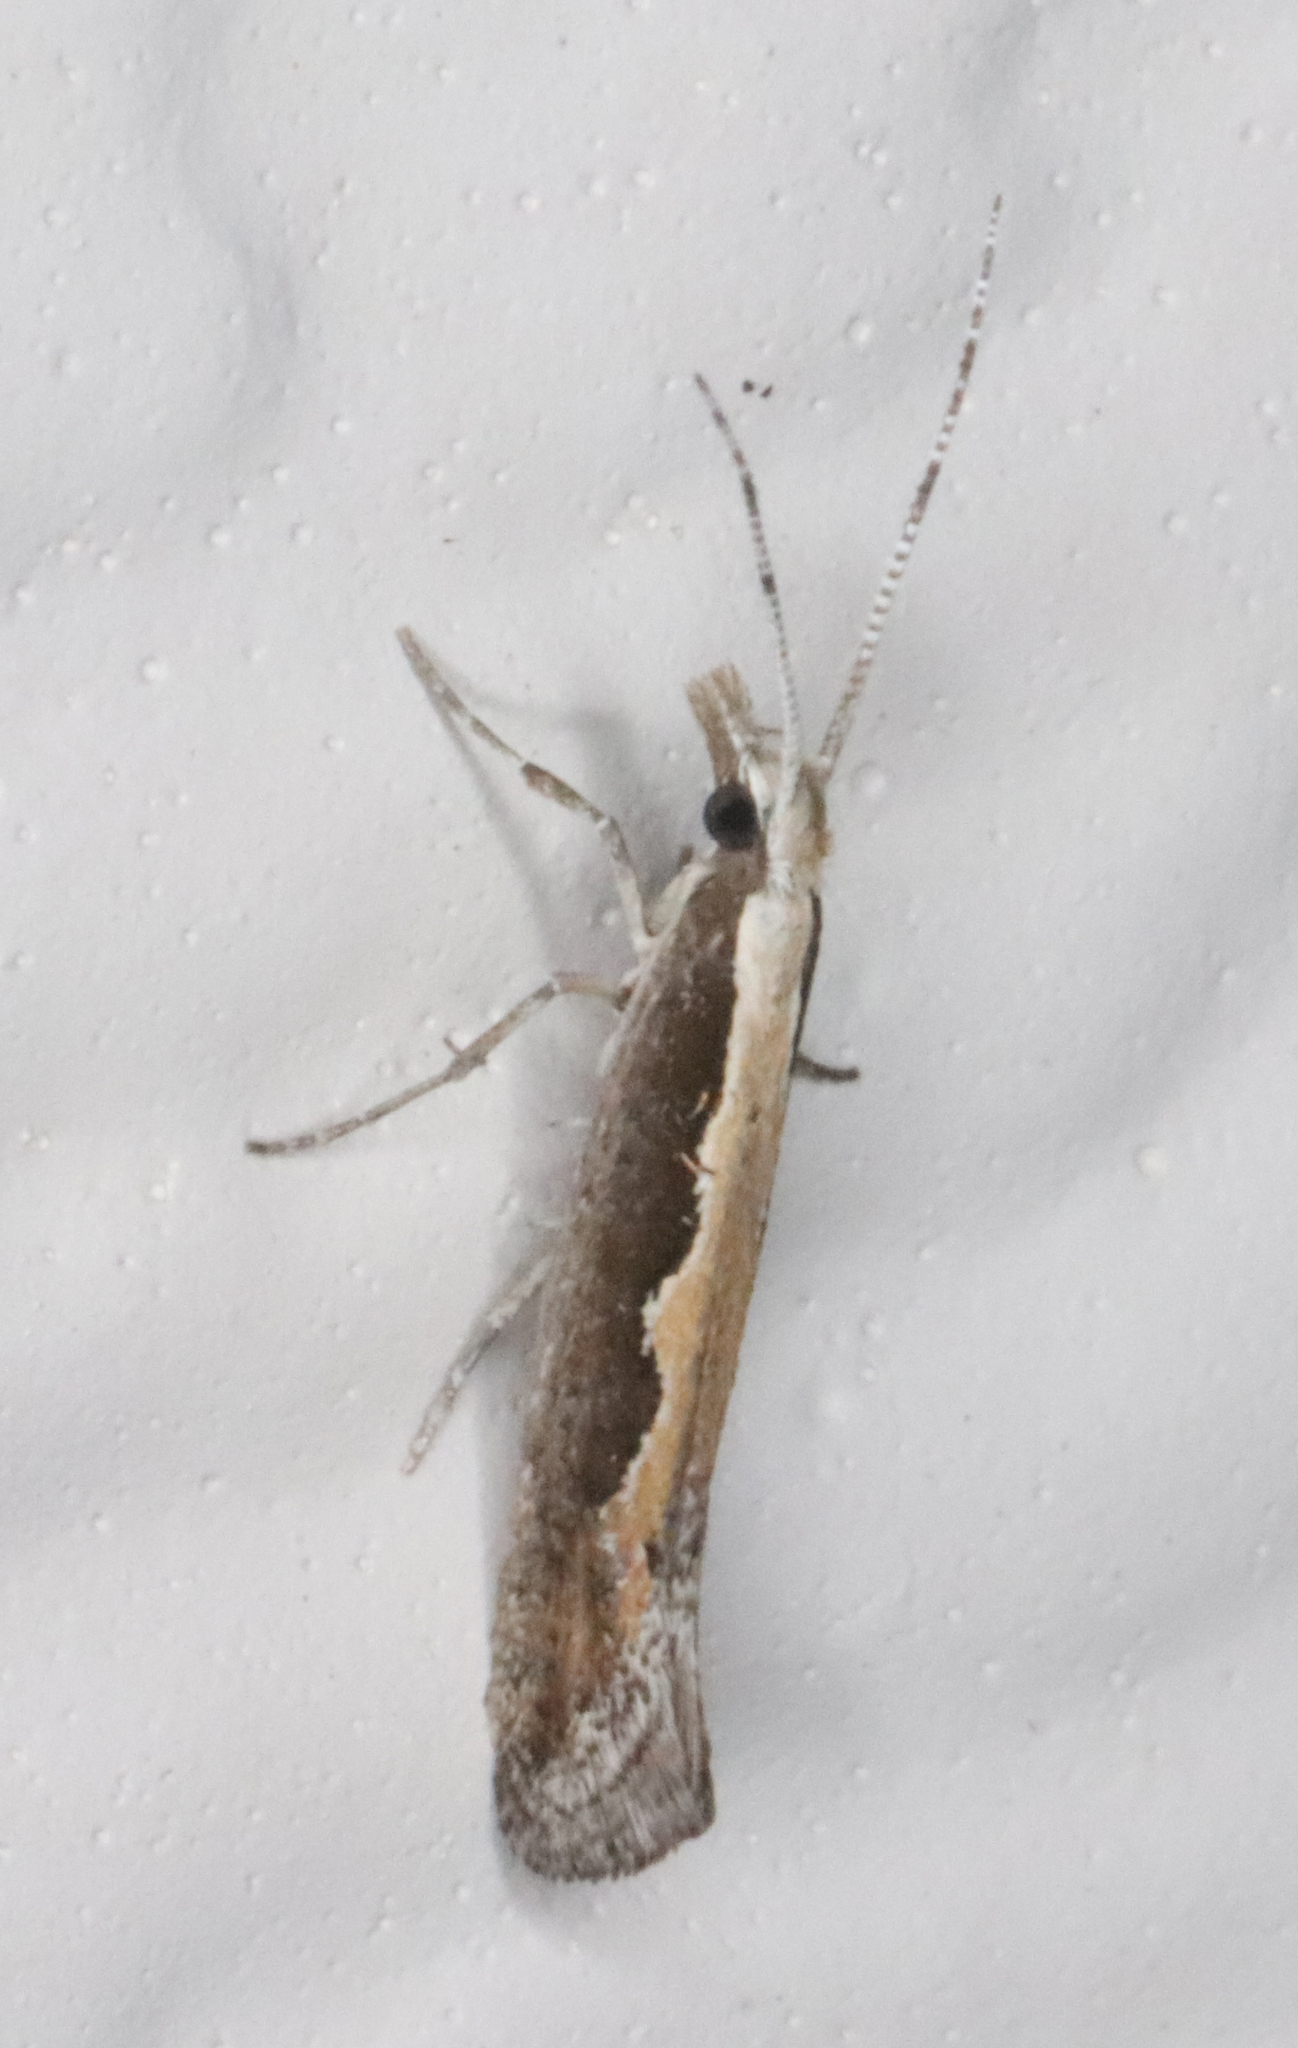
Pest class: diamondback_moth